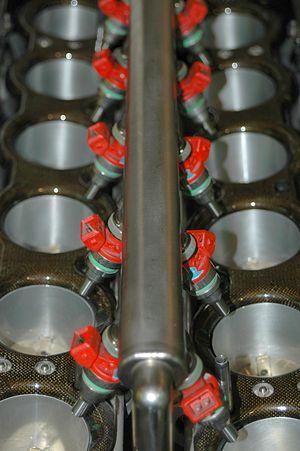
Injection essence